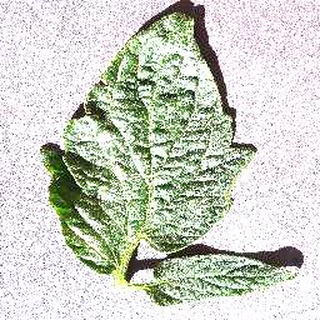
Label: healthy_tomato